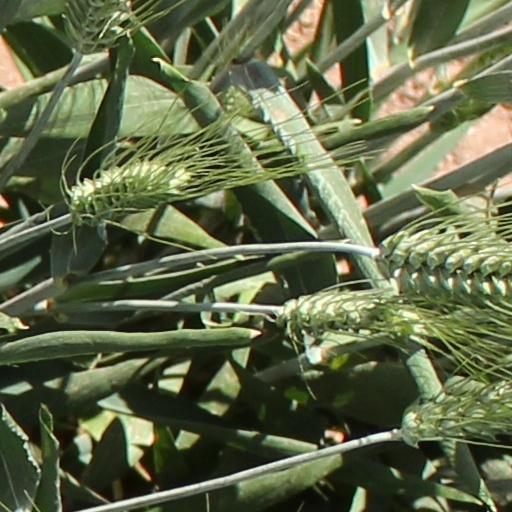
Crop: wheat